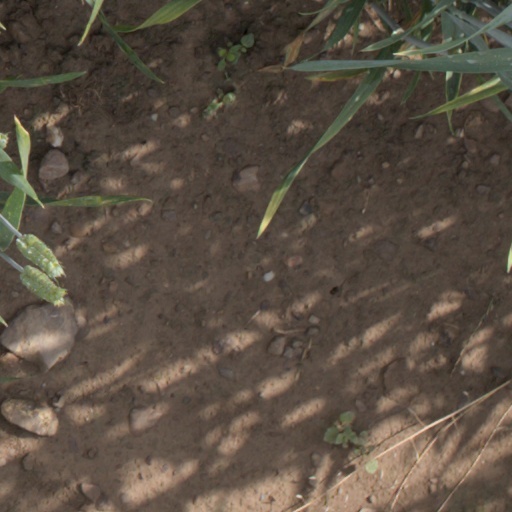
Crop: wheat